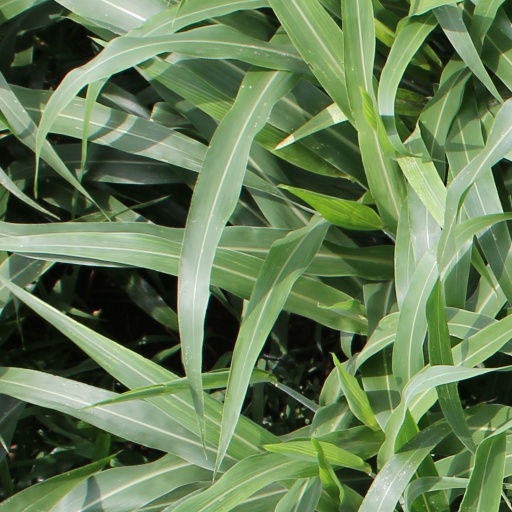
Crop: sorghum